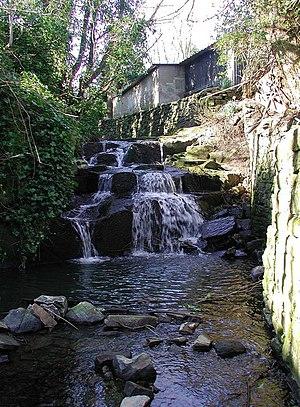
Une fée est un être légendaire, généralement décrit comme anthropomorphe et féminin, d'une grande beauté, capable de conférer des dons aux nouveau-nés, de voler dans les airs, de lancer des sorts et d'influencer le futur. L'idée que l'Homme se fait des fées varie selon les cultures et les pays : revenantes, anges déchus, élémentaires ou même humaines, minuscules ou immenses, toutes sont étroitement liées aux forces de la nature et au concept de monde parallèle. La Befana, la Dame blanche, les sirènes, les nymphes, Morgane, Viviane et une grande variété d'êtres et de créatures généralement féminines peuvent être considérés comme des « fées ». Les Anglo-Saxons utilisent le nom « fairies » pour désigner les fées, mais également toutes les petites créatures anthropomorphes du folklore païen telles que les lutins, les nains et les elfes.
« Fées de Cottingley » et « affaire des fées de Cottingley » font référence à une célèbre série de cinq photographies prises au début du XXᵉ siècle par Elsie Wright et Frances Griffiths, deux jeunes cousines qui vivent à Cottingley, près de Bradford, dans la région du Yorkshire en Angleterre. Elles montrent les deux filles en compagnie de fées et d’autres créatures du petit peuple. En 1917, lorsque les deux premières photos sont prises, Elsie est âgée de 16 ans et Frances de 10. Ces photos attirent l'attention du célèbre écrivain écossais sir Arthur Conan Doyle, qui s'en sert pour illustrer plusieurs articles sur le sujet ainsi qu'un livre, The Coming of the Fairies. Il avait été chargé d'écrire dans l’édition du Strand Magazine pour Noël 1920. Conan Doyle, qui est spiritualiste, se montre enthousiasmé par les photographies et les interprète comme une preuve concrète de la réalité des phénomènes psychiques. La réaction du public est plus mitigée, certains pensent que les images sont authentiques, d'autres estiment qu'elles sont truquées.